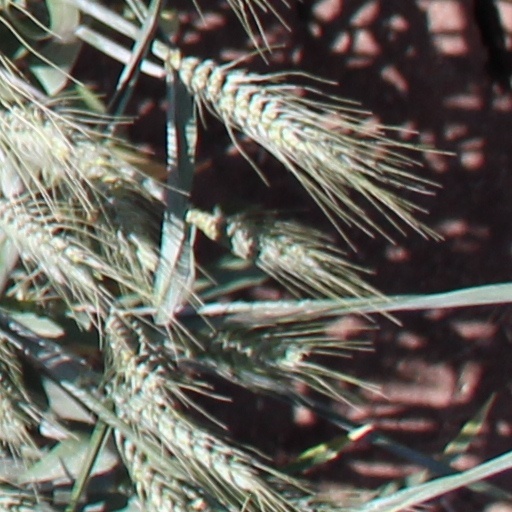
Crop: wheat